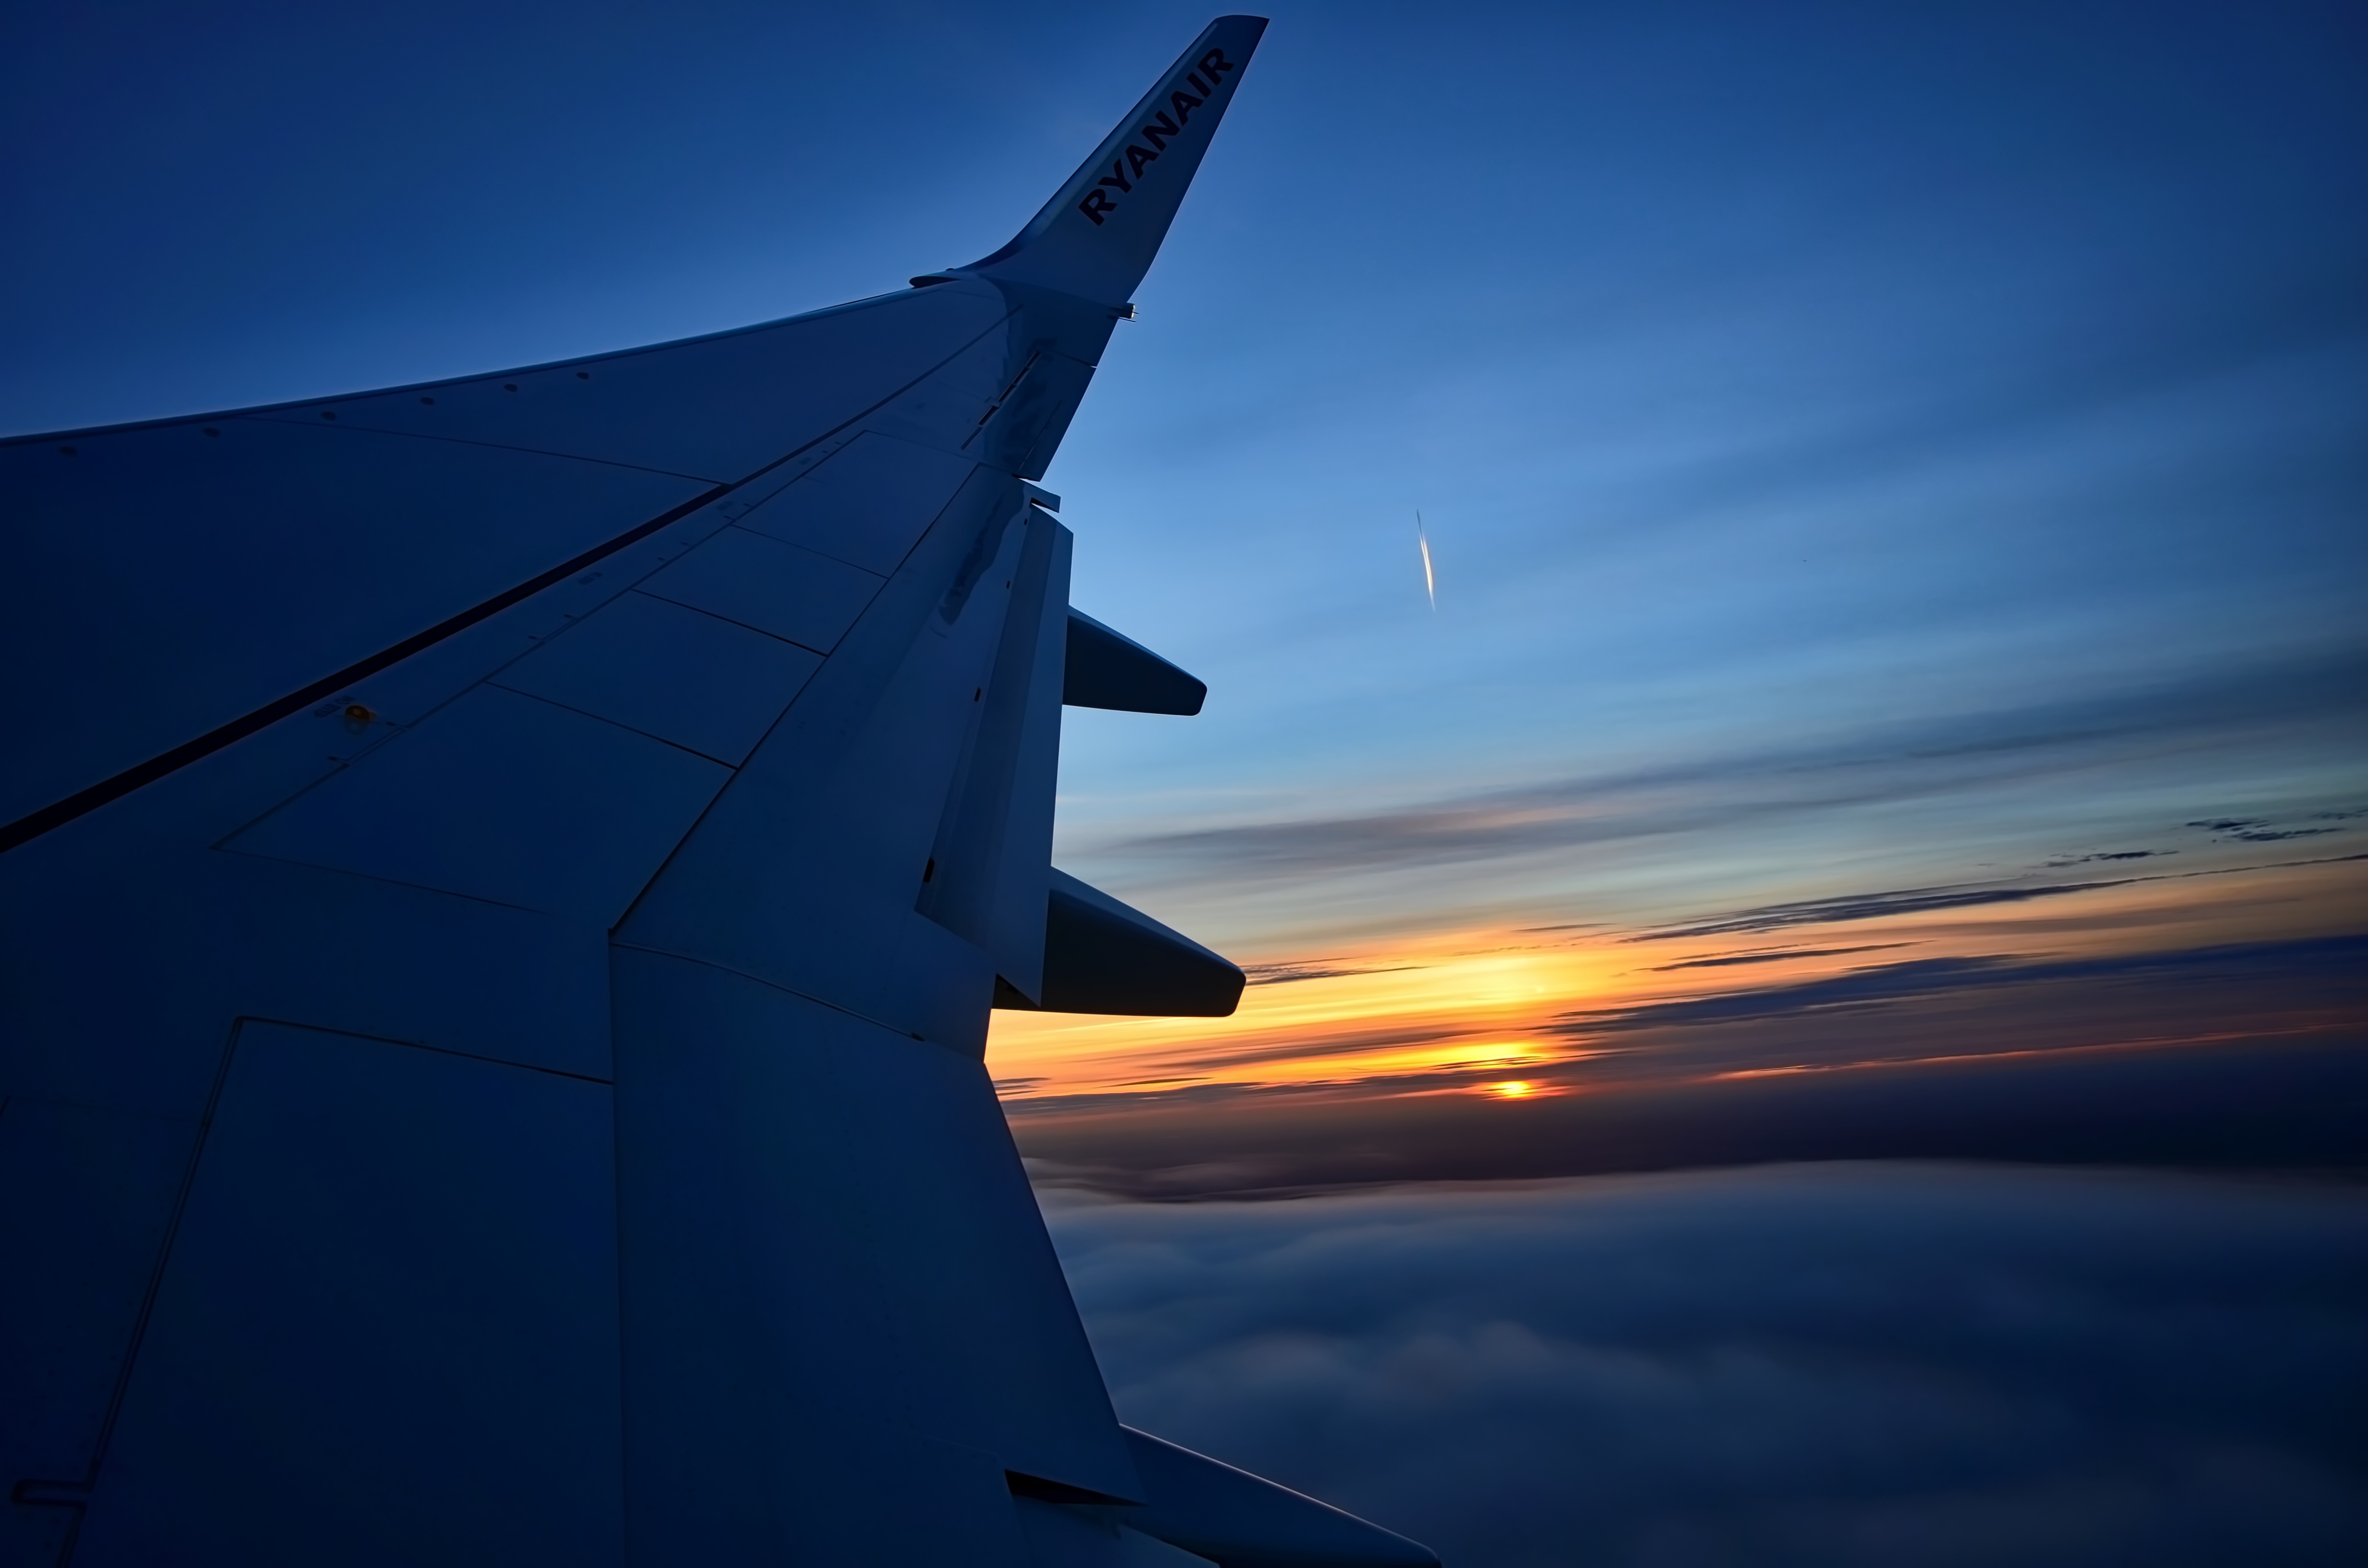
horizon, wing, cloud, sky, sunrise, sunset, sunlight, dawn, atmosphere, airplane, aircraft, dusk, reflection, vehicle, aviation, flight, blue, atmosphere of earth